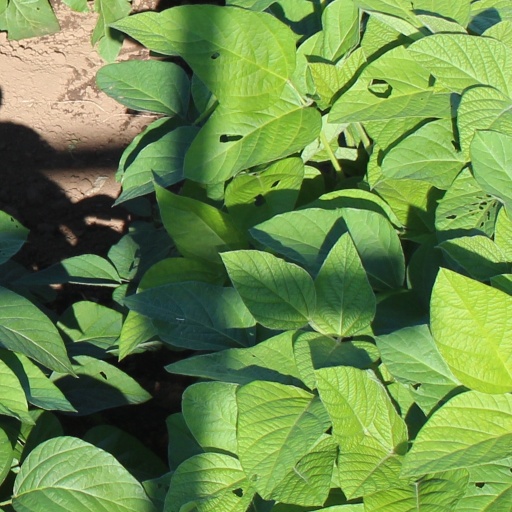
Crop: soybean